Jan Hendrik Scheltema

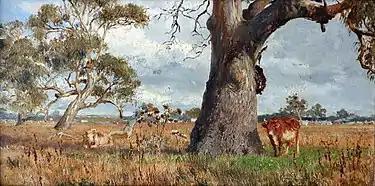
Australian Landscape

In art history Scheltema is an 'important artist in Australia'. He gained a reputation as a masterly painter of pastoral scenes, particularly as a specialist of foreground livestock in the landscape, a genre developed by Paulus Potter in 17th century Holland with Potter's "Young Bull" hanging in the Mauritshuis Museum in Scheltema's birthplace where he lived until the age of 5 and later studied for two years. His skills in that genre were often publicly acknowledged in Australian newspapers. His treatment of livestock was not limited to making them a focal landscape element in the painting, but he often showed them in action, such as drinking, running, breaking away being chased, being shorn or fed, showing what they were watching, depicting their interaction with humans as well as the landscape. He produced several equine works, some with the movement of full gallop. Photos of the colorful oils of his well known bullock teams are repeatedly used to illustrate the narratives of Australian bullock team history, besides contemporary black and white photographs. He painted more bullock teams than any other painter in Australia. His paintings were not just pleasant pictures, but tended to tell a story in well captured typical Australian bush settings, sometimes with fog, haze, dust or other atmospheric effects.